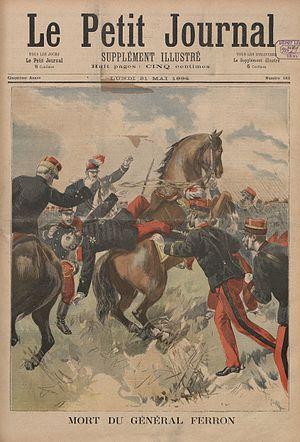
Théophile Ferron est un général et ministre français.